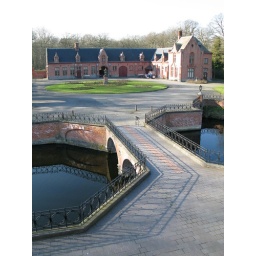
Photo taken from our bathroom window. The little bridge to the castle and in the background the stables.